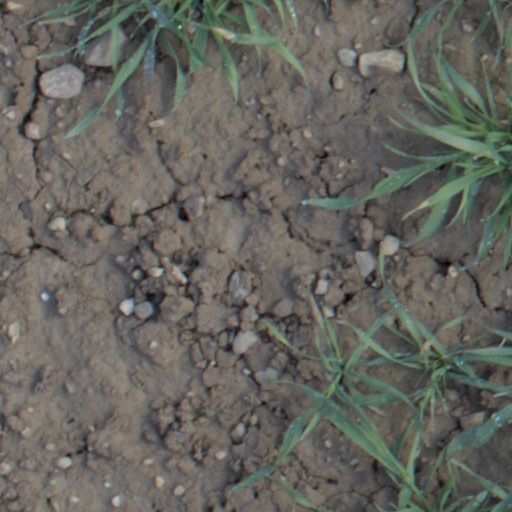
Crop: wheat